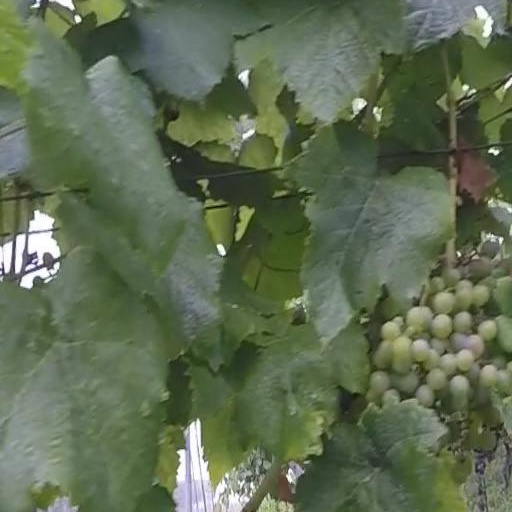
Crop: grape